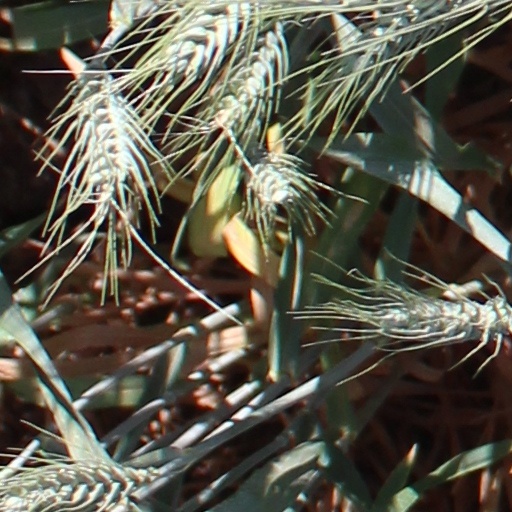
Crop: wheat